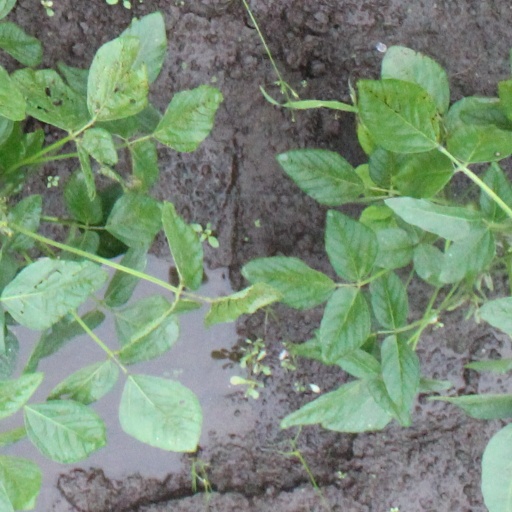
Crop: soybean